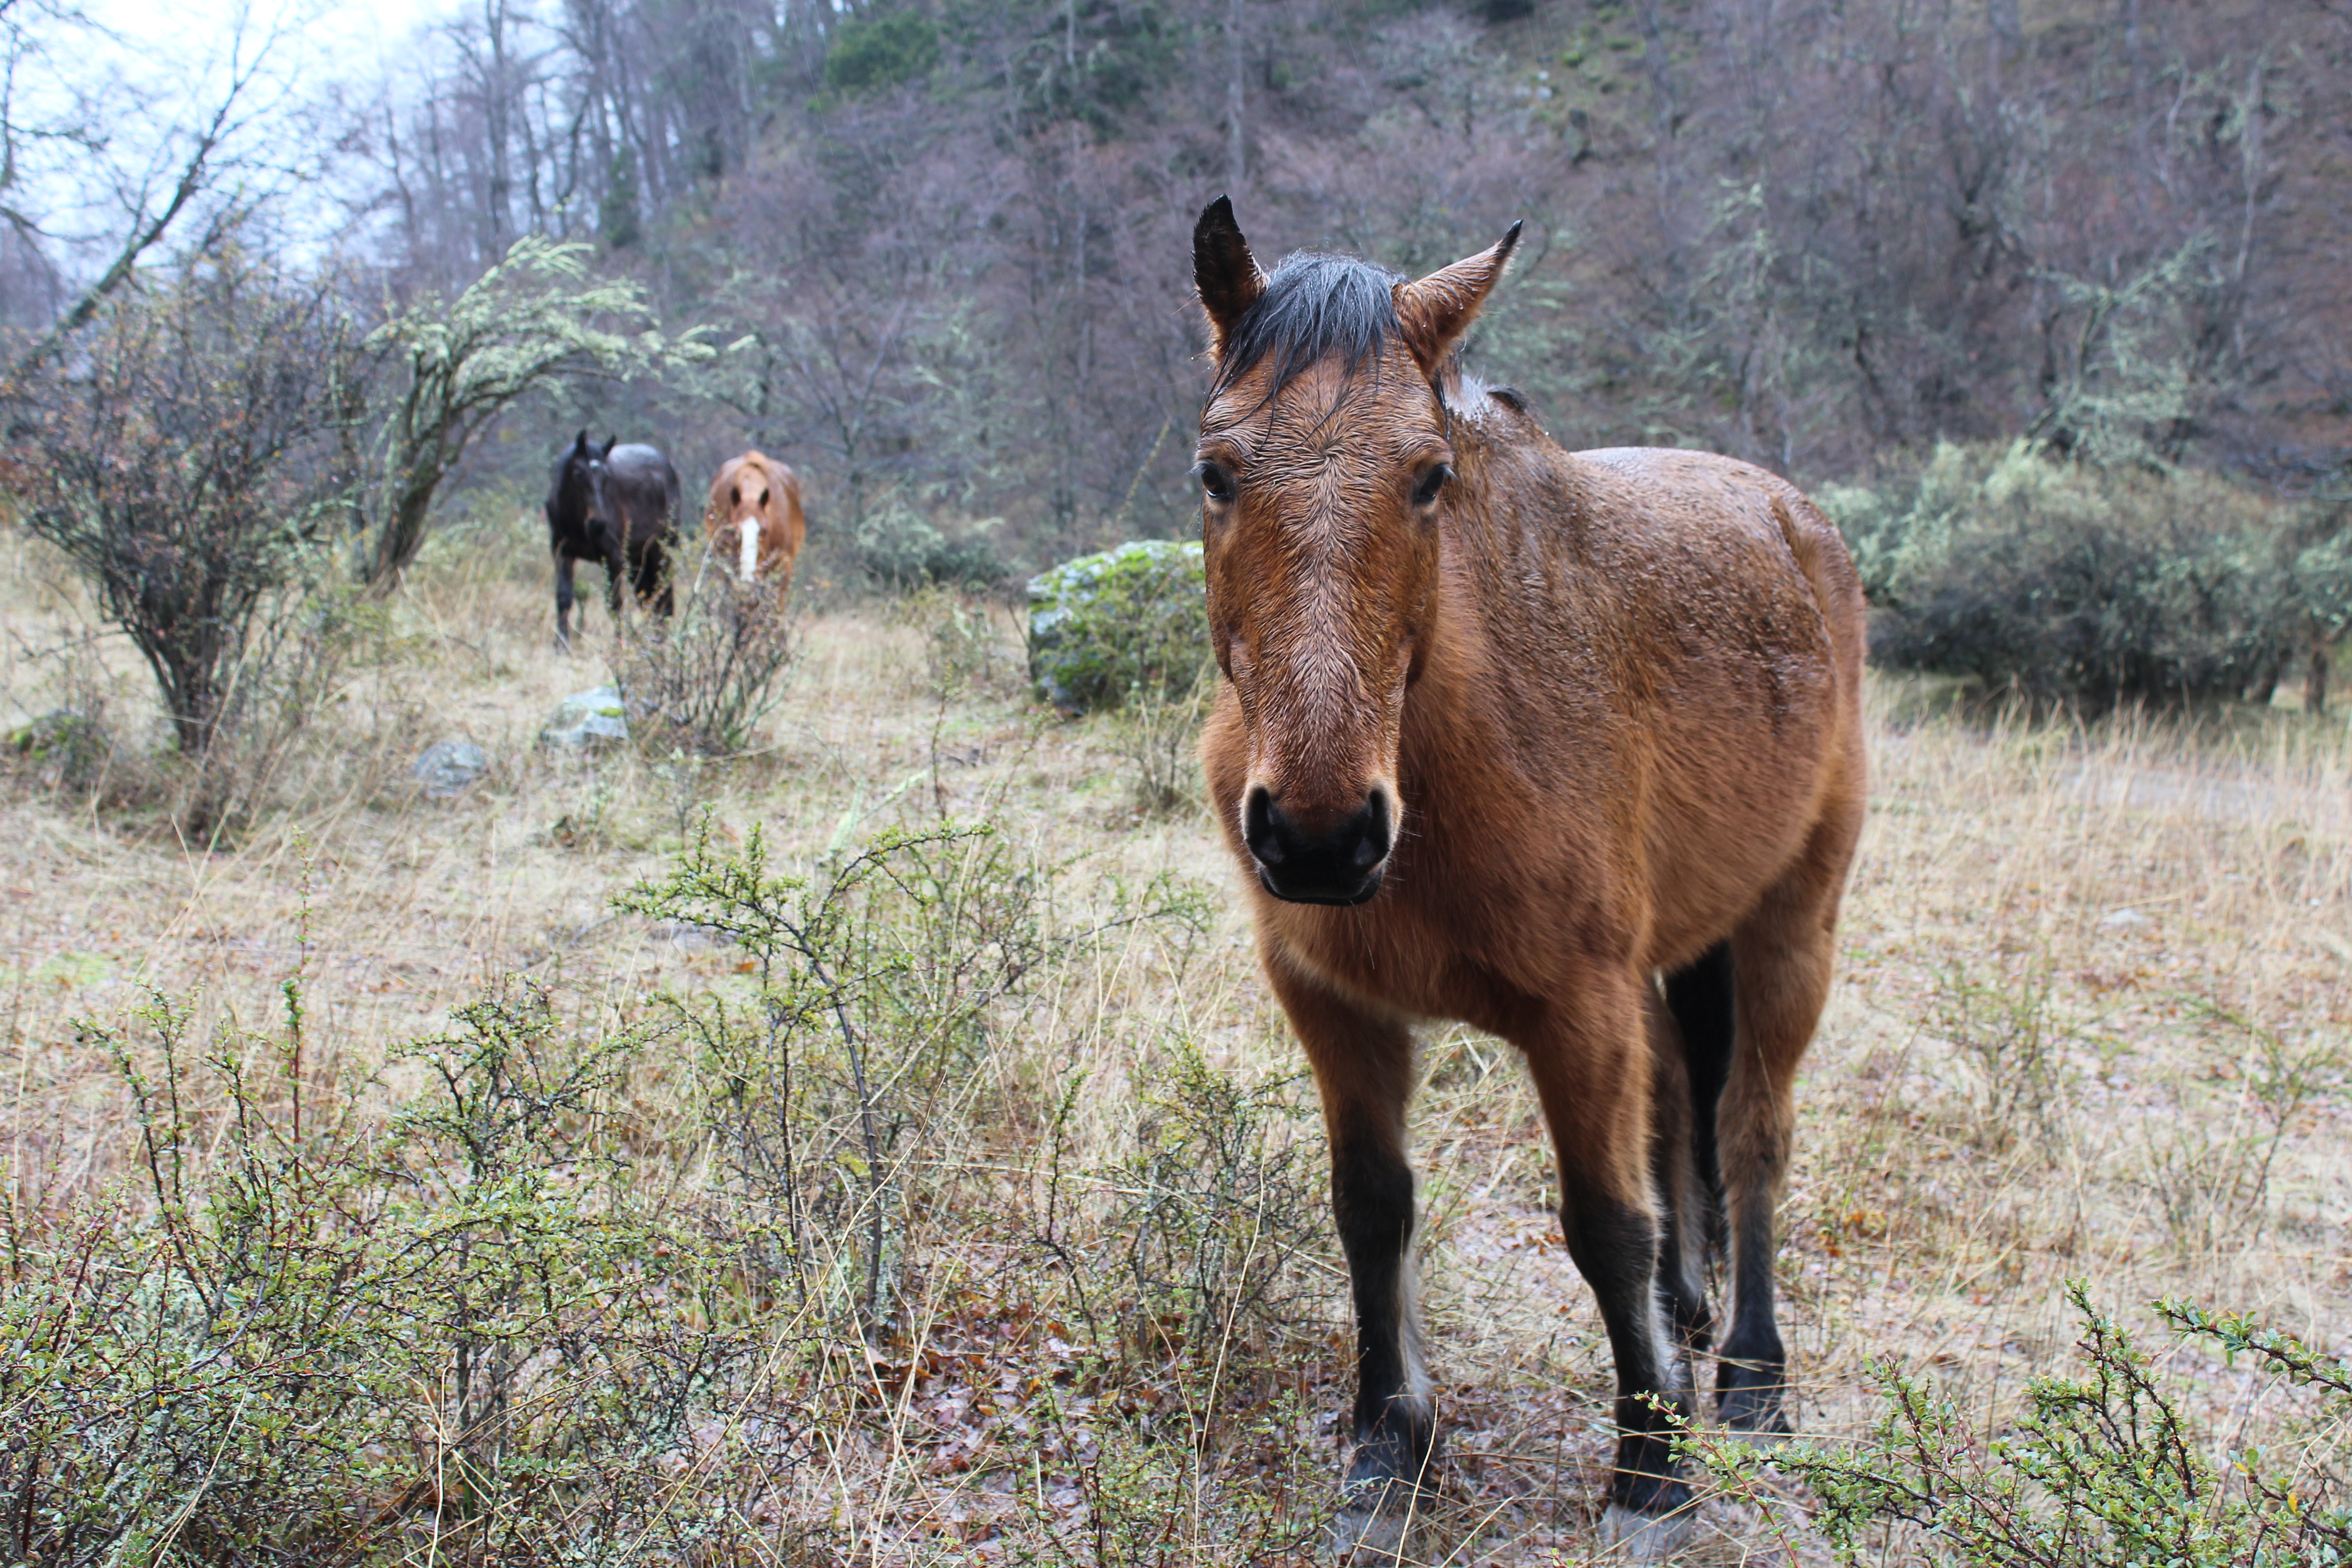
field, meadow, prairie, wildlife, herd, pasture, grazing, horse, mammal, fauna, animals, vertebrate, mare, foal, ecosystem, colt, pack animal, horse like mammal, mustang horse